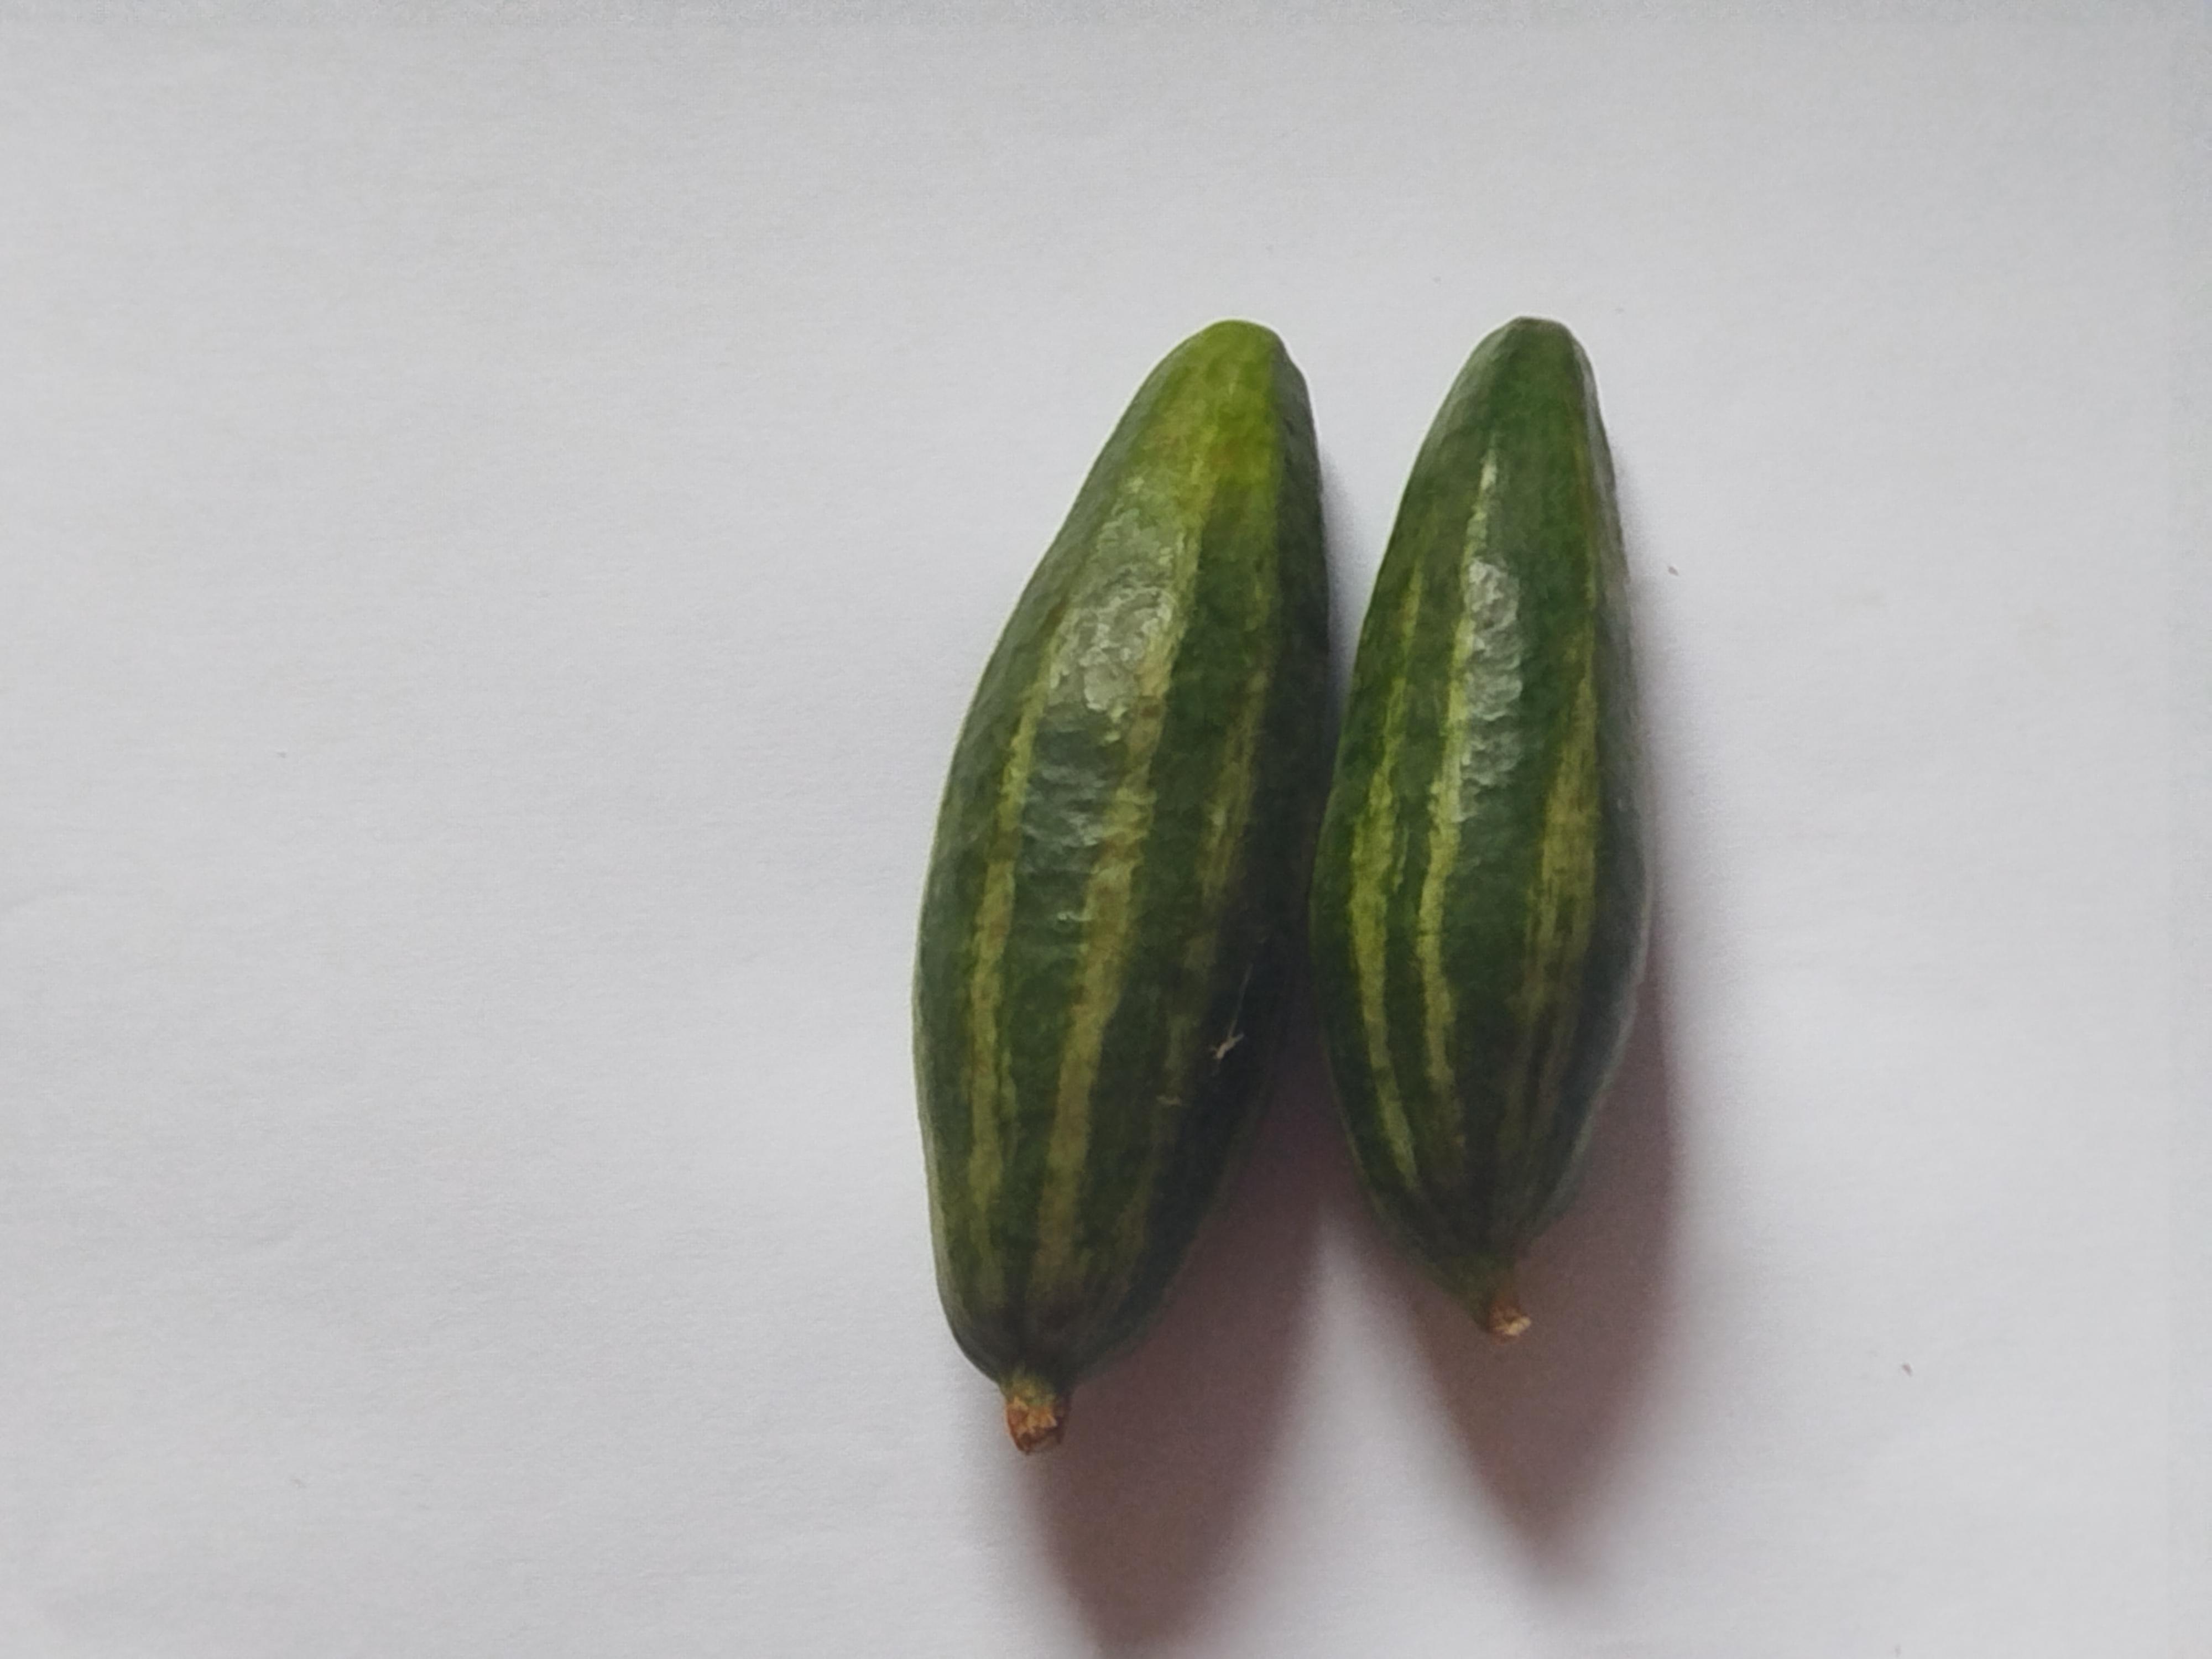
Label: Pointed gourd